Evolution-Data Optimized

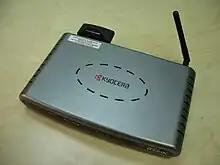
A Kyocera PC Card EV-DO router with Wi-Fi

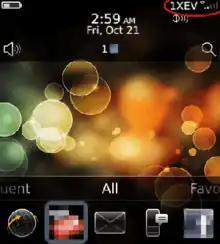
BlackBerry Style (9670 series) smartphone displaying '1XEV' as the service status as highlighted in the upper right corner.

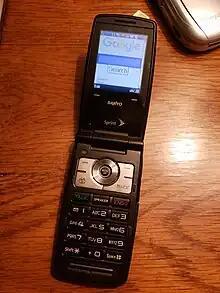
Sanyo Katana cell phone connected to the internet via EV-DO

Evolution-Data Optimized (EV-DO, EVDO, etc.) is a telecommunications standard for the wireless transmission of data through radio signals, typically for broadband Internet access. EV-DO is an evolution of the CDMA2000 (IS-2000) standard which supports high data rates and can be deployed alongside a wireless carrier's voice services. It uses advanced multiplexing techniques including code-division multiple access (CDMA) as well as time-division multiplexing (TDM) to maximize throughput. It is a part of the CDMA2000 family of standards and has been adopted by many mobile phone service providers around the world particularly those previously employing CDMA networks. It is also used on the Globalstar satellite phone network.